Maria de Victorica

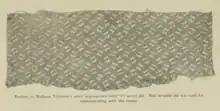
Portion of the scarf used by Mme. Victorica, which contained German secret ink. ca. 1917.

She was under the direction of Herman Wessels, but Herbert Yardley stated that her intelligence was superior to her masculine boss. In his memoirs about his service at MI-8, called "The American Black Chamber", Yardley devoted an entire chapter to describe the plot of Mme. Victorica, and wrote about her that